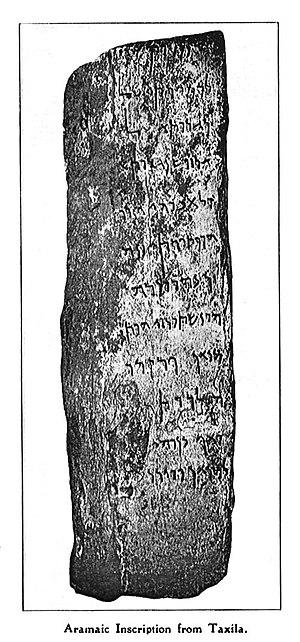
Les édits mineurs sur rocher d'Ashoka, sont des inscriptions rupestres faisant partie des Édits d'Ashoka. Il s'agit des premiers édits en langue indienne de l'empereur Ashoka, écrits dans le script Brahmi lors de la onzième année de son règne, faisant suite à l'inscription bilingue de Kandahar, en grec et en araméen, rédigée lors de la dixième année du règne de l'empereur. Il y a plusieurs variations de ces édits, avec généralement la désignation d'un édit mineur n°1 et un édit mineur n°2, les différentes versions étant généralement agrégées dans la plupart des traductions. Il y a aussi un edit mineur n°3, découvert à Bairat, à destination du clergé bouddhiste. Plusieurs des inscriptions d'Ashoka en grec ou en araméen sont parfois aussi catégorisées parmi les « Édits Mineurs sur Rocher ».
L'inscription araméenne de Taxila est une inscription sur un morceau de marbre, appartenant à l'origine à une colonne octogonale, découverte par Sir John Marshall en 1915 à Taxila, Pakistan. L'inscription fut écrite en langue araméenne, probablement par l'empereur indien Ashoka aux environs de 260 av.J-C, et souvent catégorisée comme l'un des Édits mineurs sur rocher. L'araméen ayant été la langue officielle de l'empire achéménide, disparu en 320 av.J-C avec les conquêtes d'Alexandre le Grand, il semble que cette inscription s'adressait directement aux populations de cet ancien empire encore présentes dans le nord-ouest de l'Inde, ou bien aux populations frontalières dont l'araméen restait la langue d'usage.